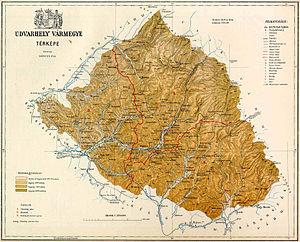
Le comitat de Udvarhely est un ancien comitat du royaume de Hongrie, situé dans l'est de la Transylvanie, au centre de l'actuelle Roumanie. Son chef-lieu était la ville de Székelyudvarhely, de nos jours Odorheiu Secuiesc, dans le județ de Harghita, en Roumanie.